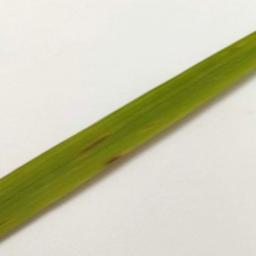
Label: Rice___Brown_Spot